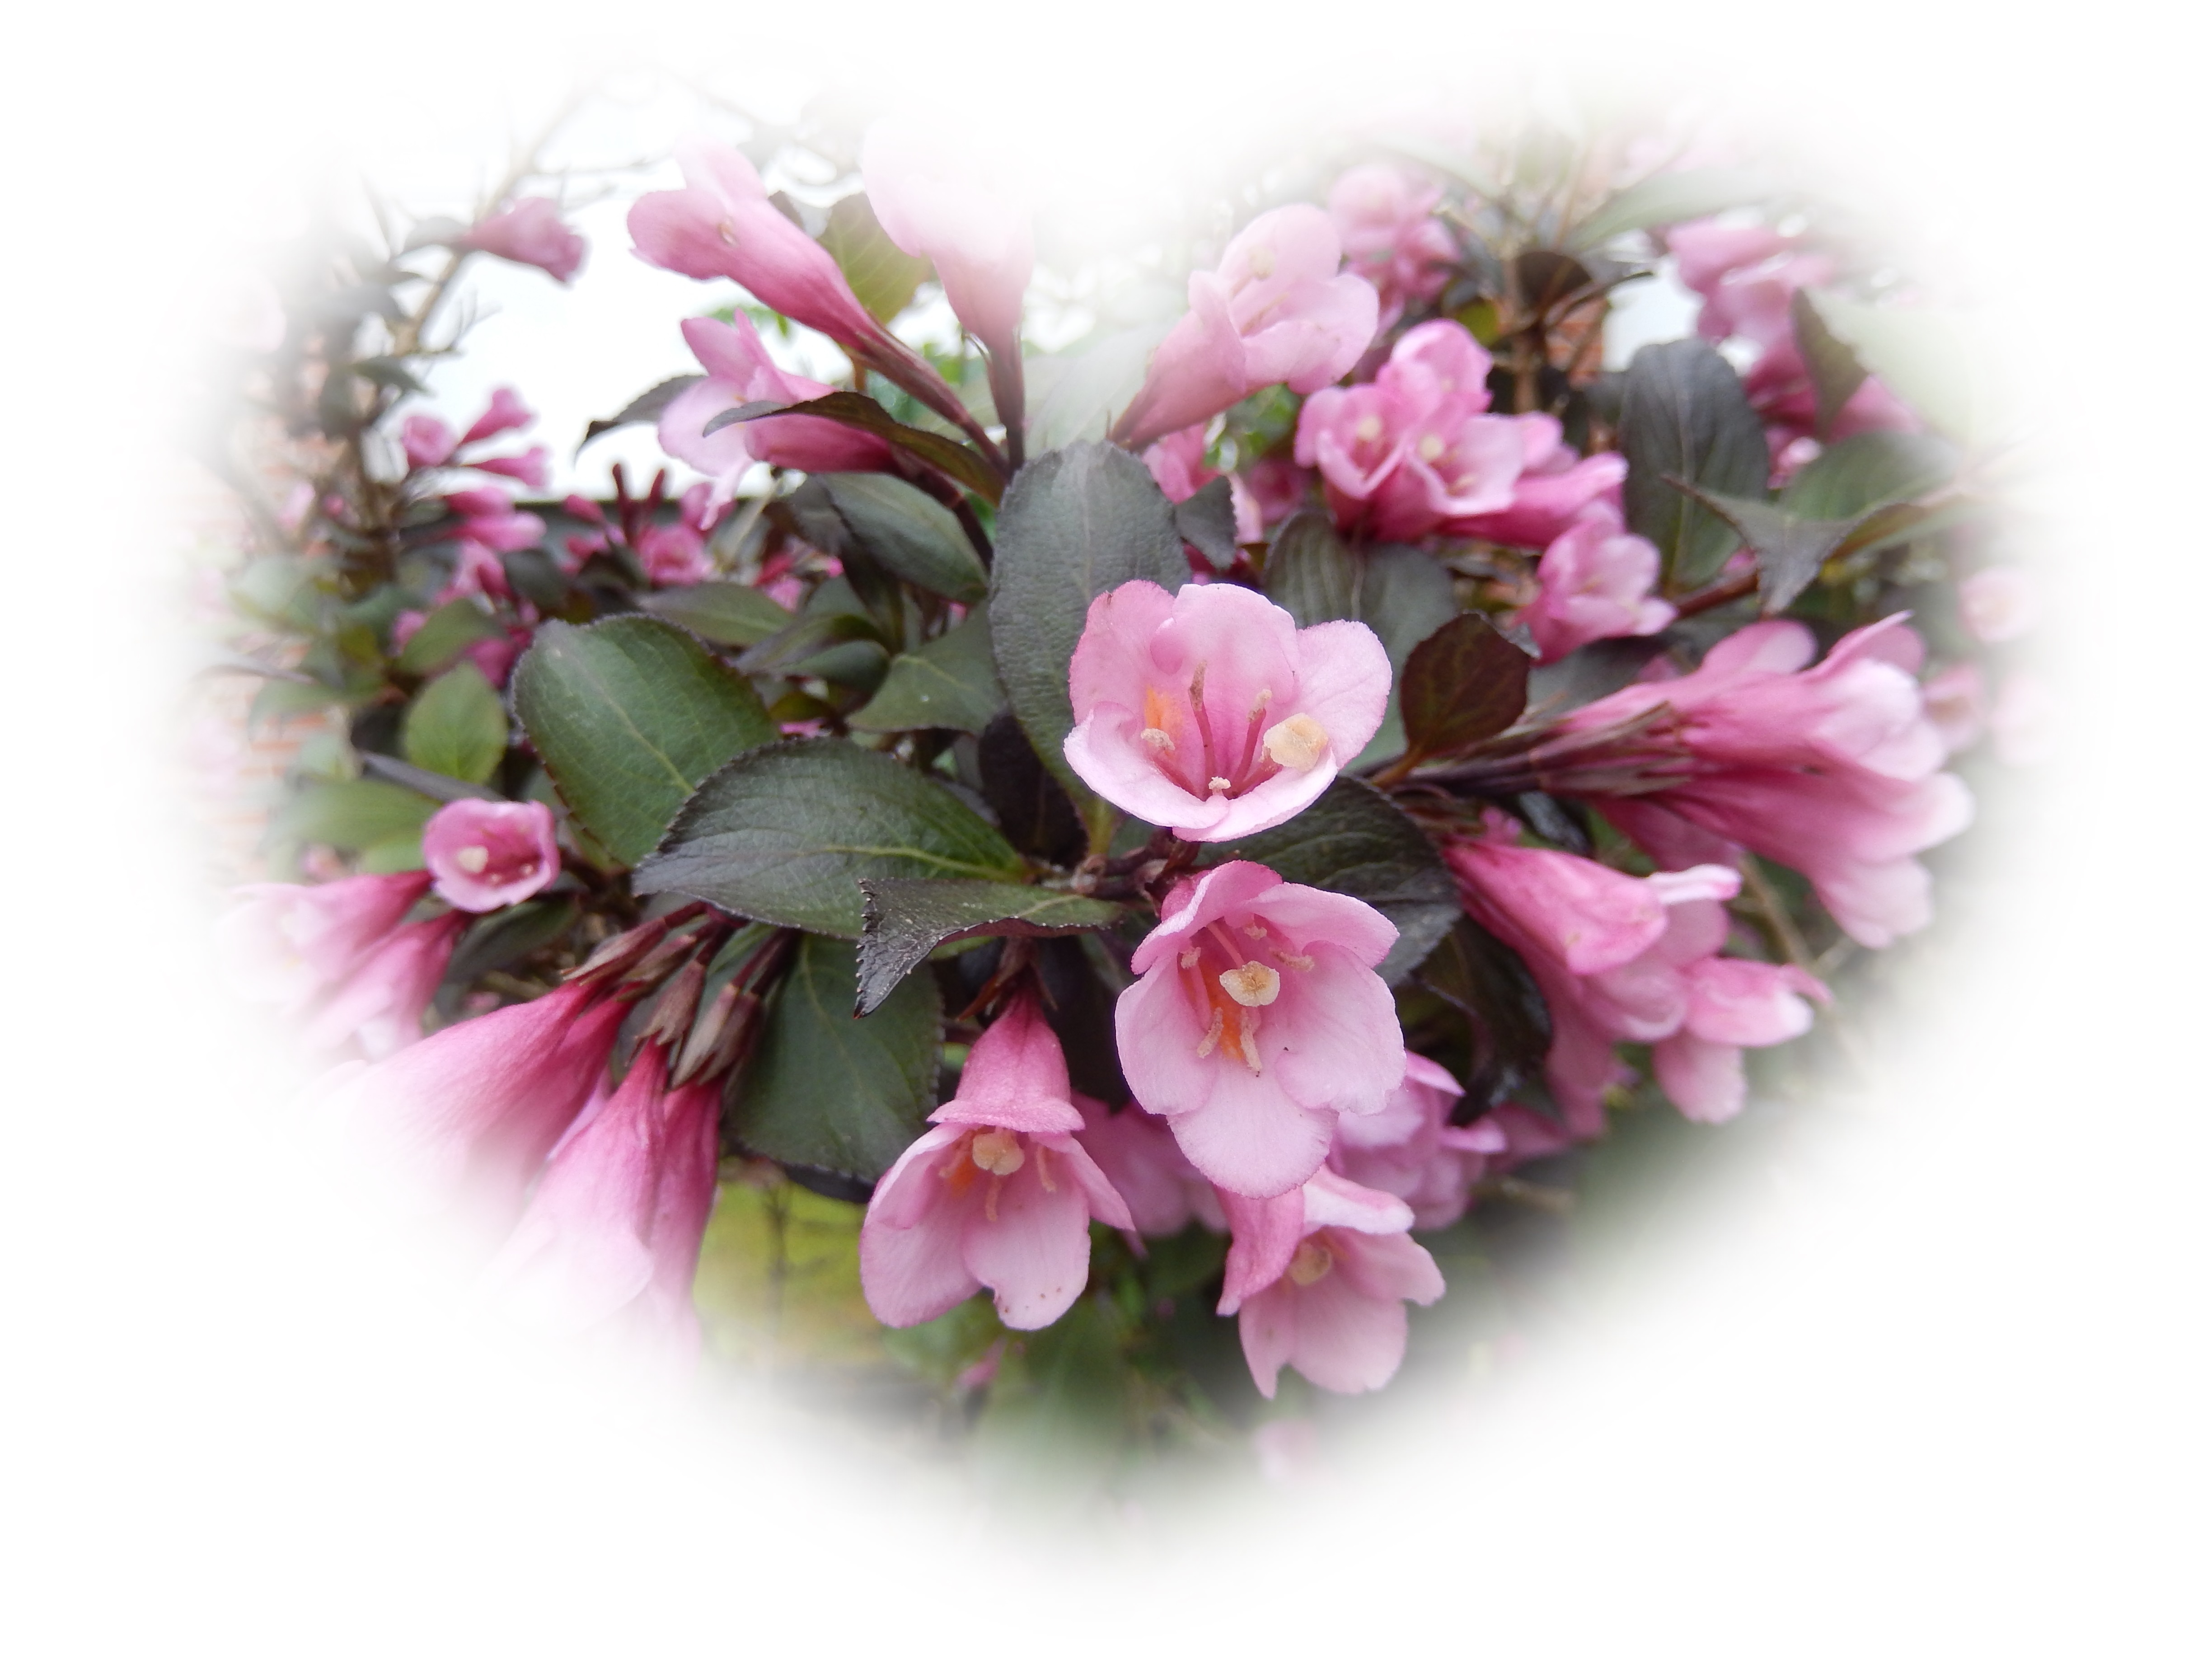
branch, blossom, plant, flower, petal, love, heart, romance, pink, wedding, map, happy birthday, shrub, mama, greeting, greeting card, floristry, peony, valentine's day, loyalty, flowering plant, flower bouquet, cut flowers, floral design, roma table, flower heart, peruvian lily, land plant, flower arranging, alstroemeriaceae